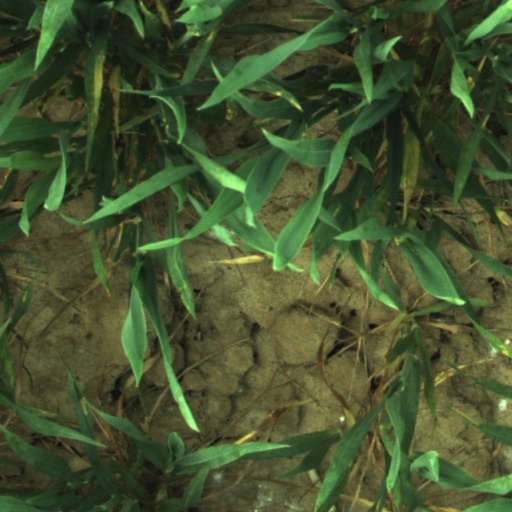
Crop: wheat